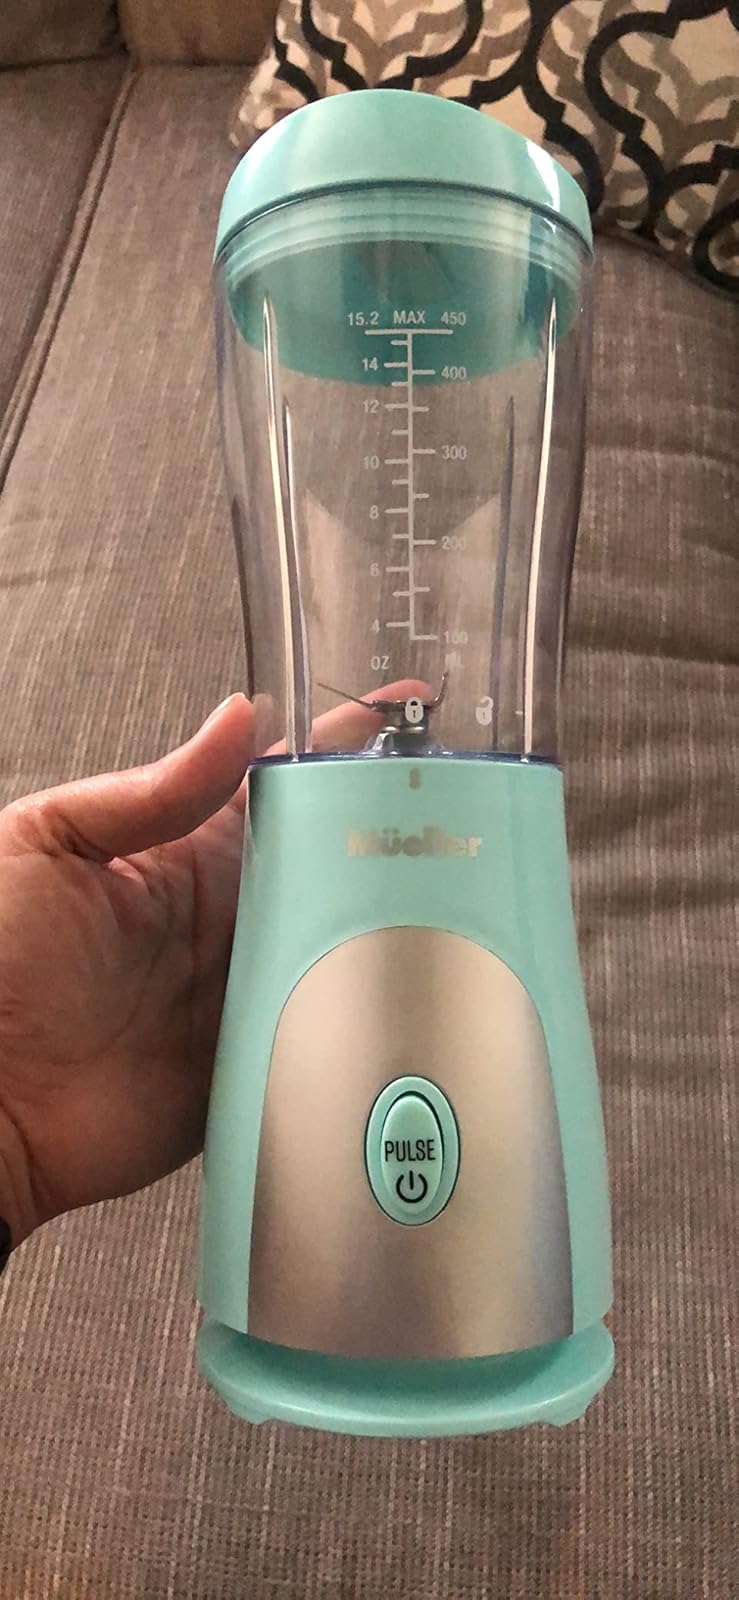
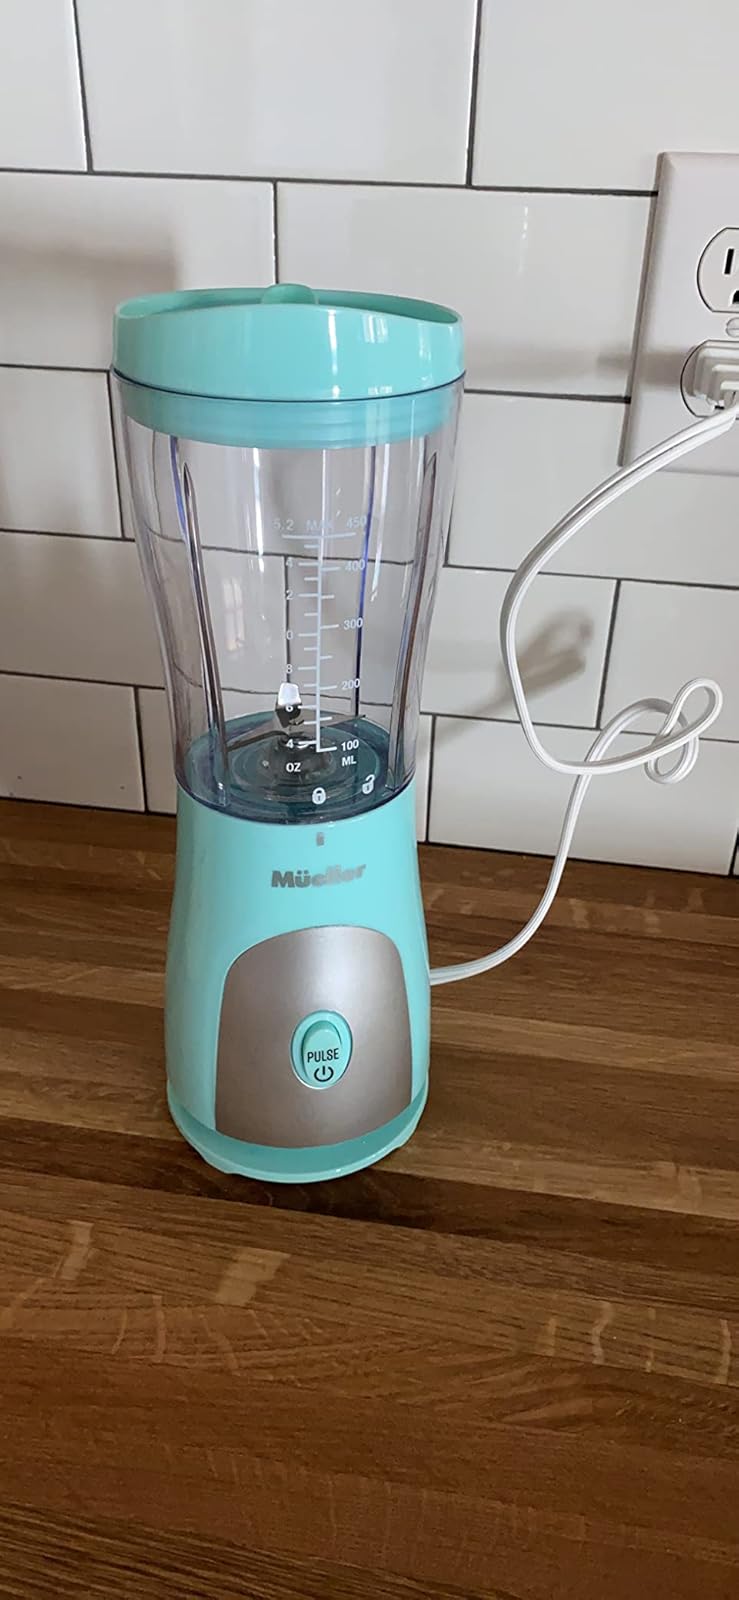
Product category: items_blender
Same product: yes